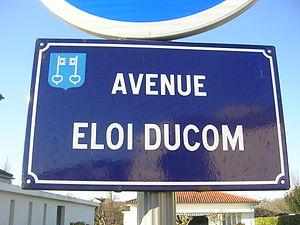
Panneau de l'avenue Eloi Ducom à Mont-de-Marsan (Landes, France).
Jean-Éloi Ducom est un sculpteur français, spécialisé dans les édifices religieux et administratifs du département des Landes.